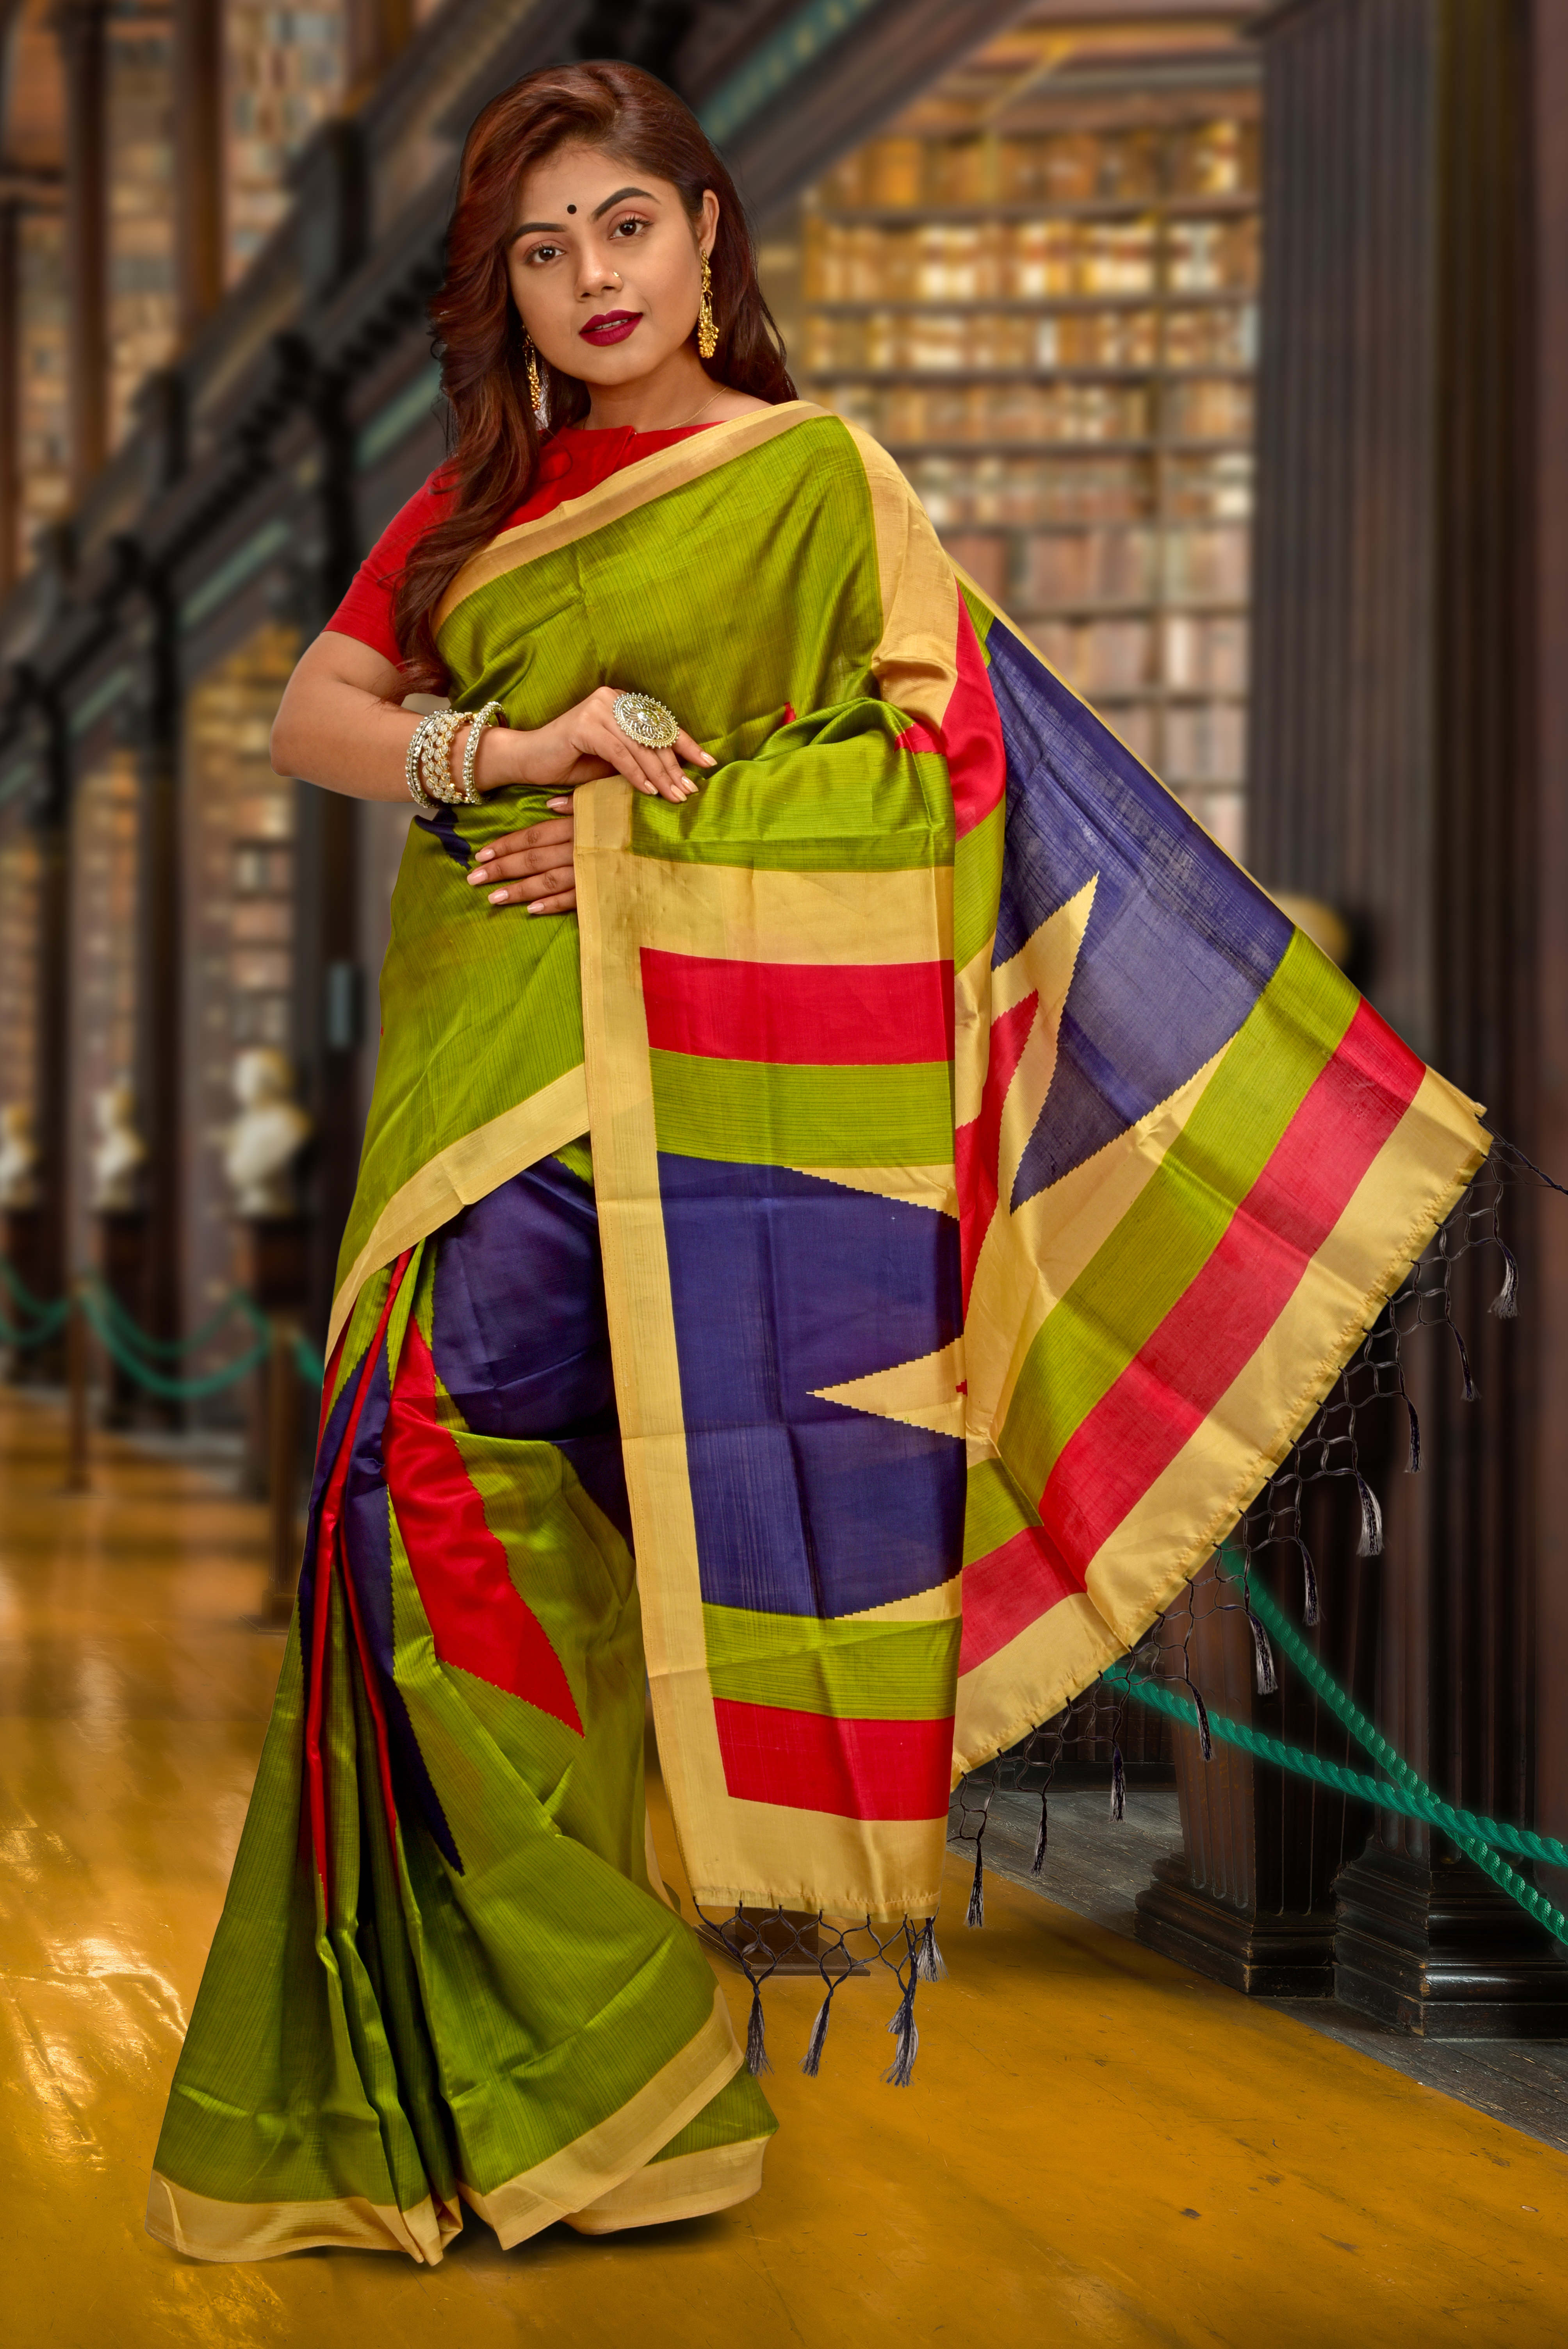
indian saree, indian model, model in saree, textile, fashion, costume design, street fashion, costume, fashion design, long hair, fashion model, model, silk, One piece garment, gown, pattern, haute couture